684

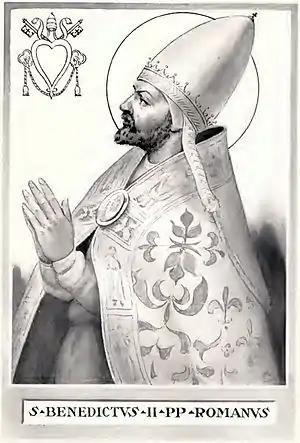
Pope Benedict II (684–685)

Year 684 (DCLXXXIV) was a leap year starting on Friday of the Julian calendar. The denomination 684 for this year has been used since the early medieval period, when the Anno Domini calendar era became the prevalent method in Europe for naming years.